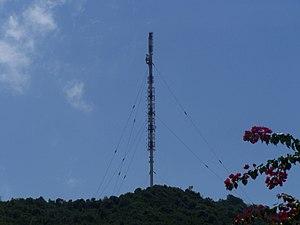
Émetteur de Coti-Chiavari, Corse-du-Sud (2A)
Coti-Chiavari est une commune française située dans la circonscription départementale de la Corse-du-Sud et le territoire de la collectivité de Corse.